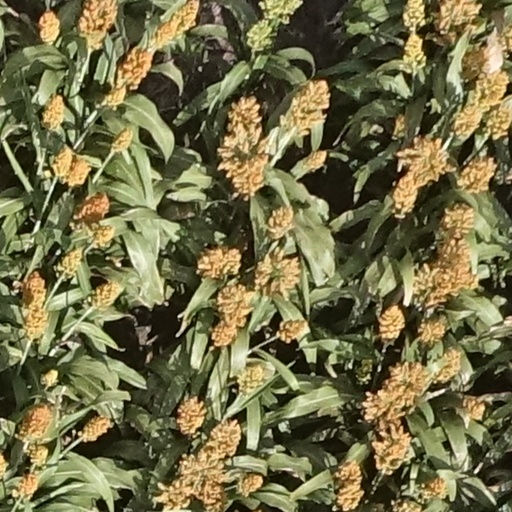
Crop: sorghum